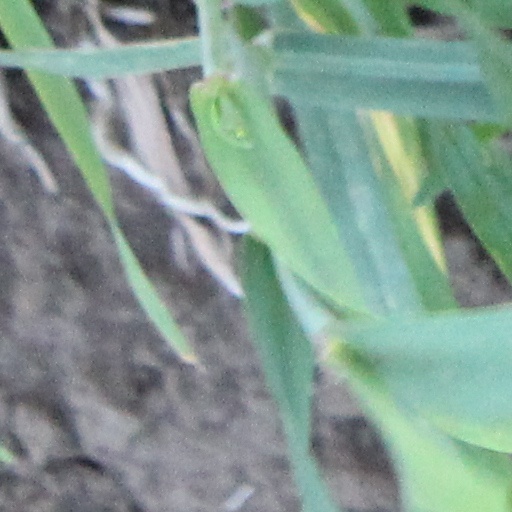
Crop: wheat